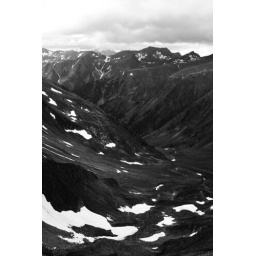
Icy Mountains, in black and white